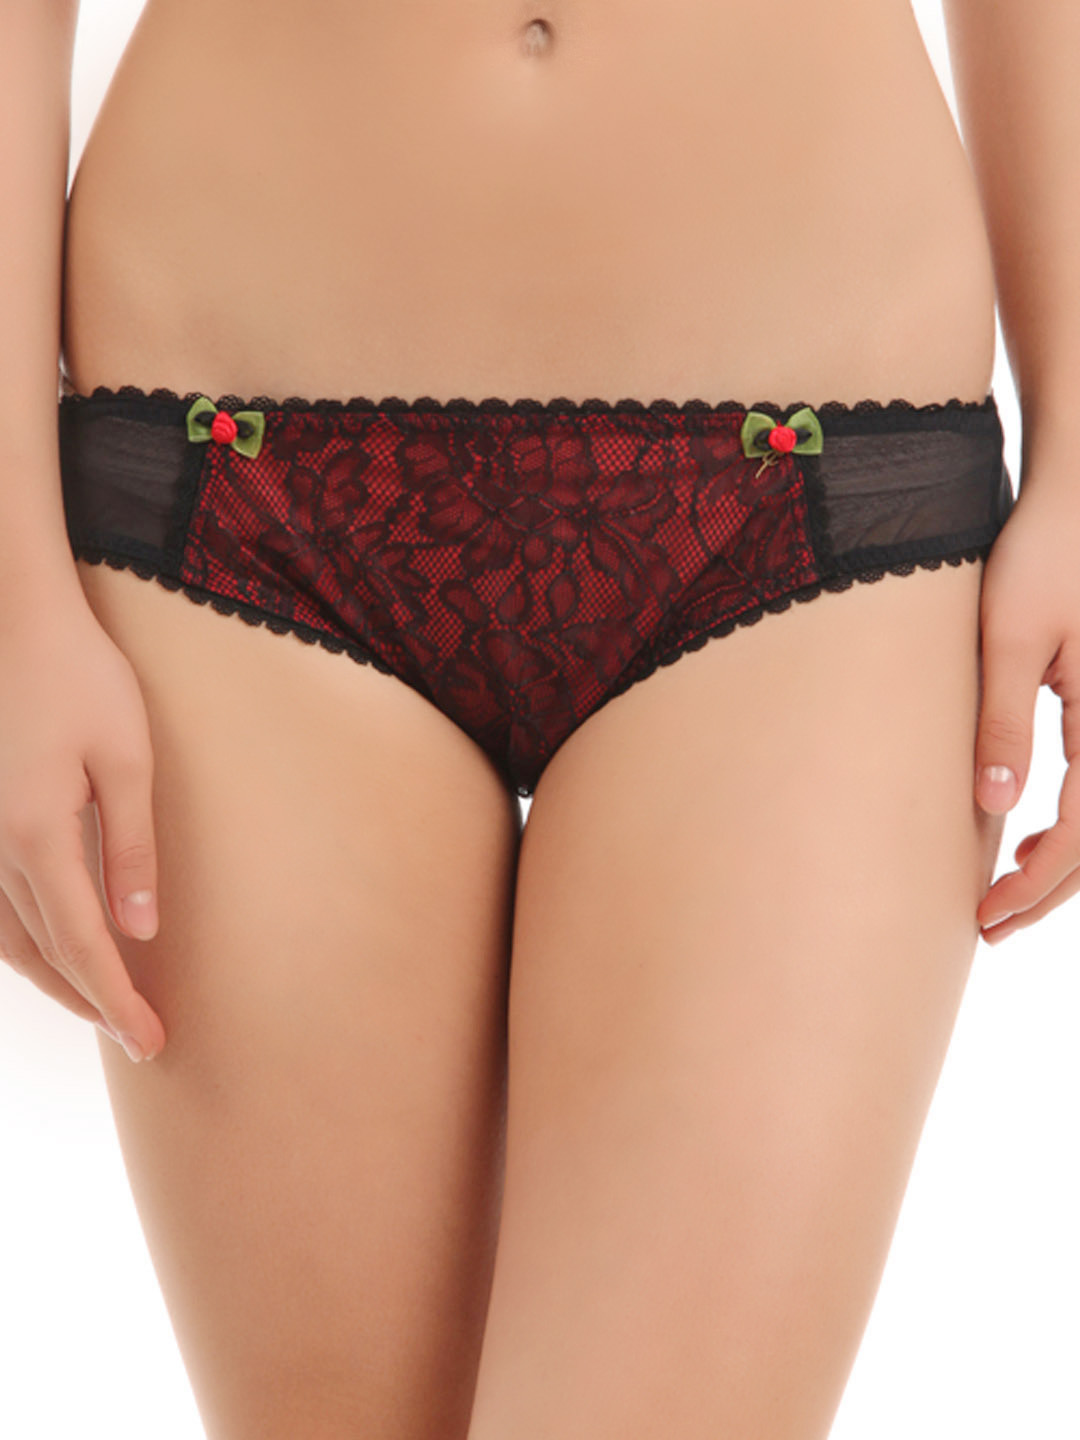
Avirate Red & Black Brief
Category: Apparel / Innerwear / Briefs
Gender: Women
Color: Red
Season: Summer 2017
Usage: Casual